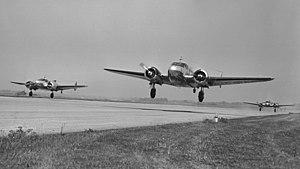
Le 438ᵉ Escadron tactique d'hélicoptères «Ville de Montréal» est une unité de l'Aviation royale canadienne. L'escadron exploite l'hélicoptère tactique CH-146 Griffon depuis le hangar Hartland de Montarville Molson de la Garnison St-Hubert au Québec, Canada. Ses tâches comprennent le transport utilitaire tactique armé et non armé, la formation du personnel navigant aux tactiques de base et avancées de l'aviation, la formation technique du personnel au sol et des mécaniciens de bord et l'entretien périodique d’appareils de la flotte de CH-146. Elles comprennent également comme capacités résiduelles la recherche et de sauvetage, la reconnaissance et le soutien aux organismes civils fédéraux et provinciaux du maintien de la paix. Unité de « Force totale » composée de membres de la Force régulière et de réservistes à temps plein et à temps partiel, l'Escadron fait partie de la 1ʳᵉ Escadre à la base des Forces canadiennes Kingston Ontario.